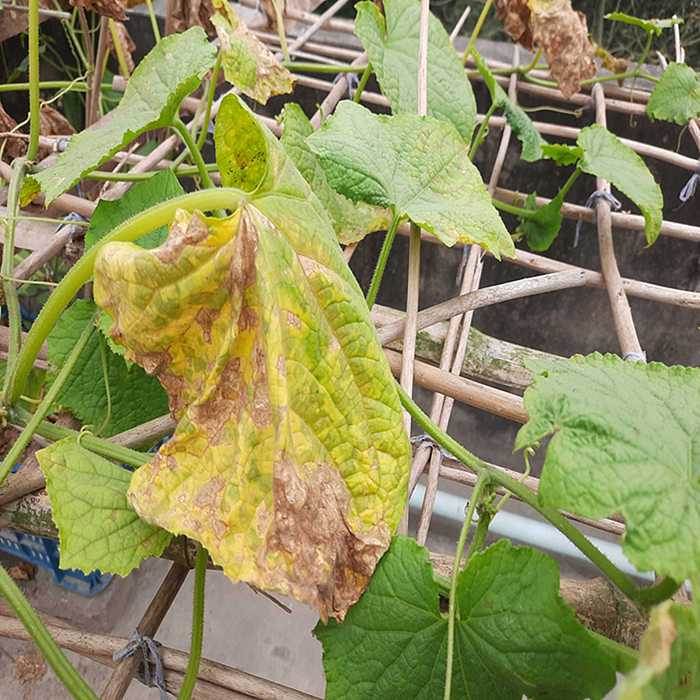
Plant: Cucumber
Label: Anthracnose lesions